Mihi Kōtukutuku Stirling

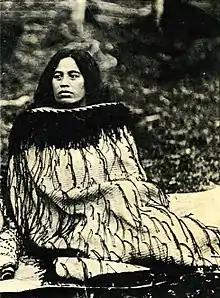
Mihi Kōtukutuku Stirling

Mihi Kōtukutuku Stirling (1870–1956) was a New Zealand Māori tribal leader and prominent landowner in the Raukokore district. She was a member of the Ngāti Porou and Te Whānau-ā-Apanui .